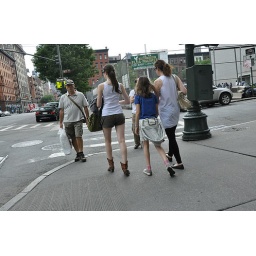
tall girl in street